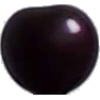
Label: Cherry Wax Black 1